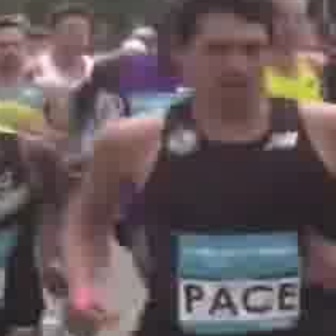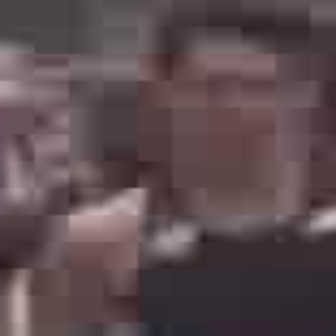
  Please identify the target specified by the bounding box [189,25,268,105] in the first image and locate it in the second image. Return the coordinates in [x_min,y_min,x_max,y_max] format.
Answer: [162,47,287,171]